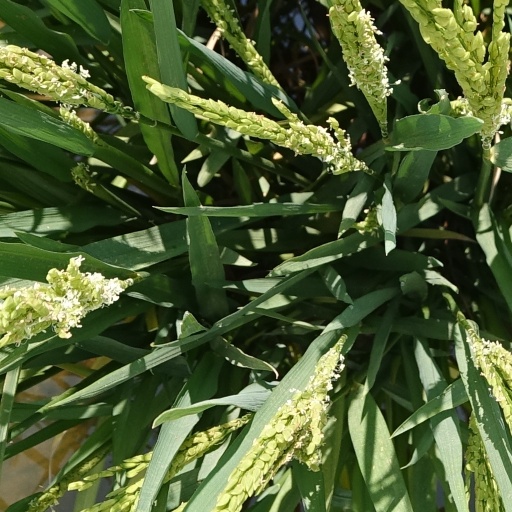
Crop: rice